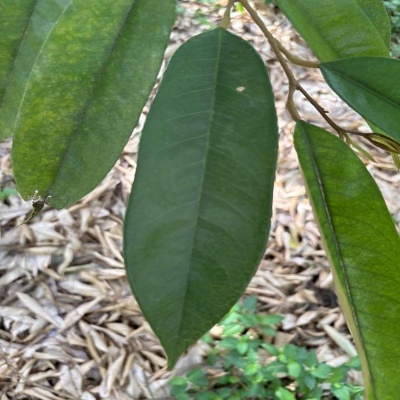
Label: Leaf_Healthy